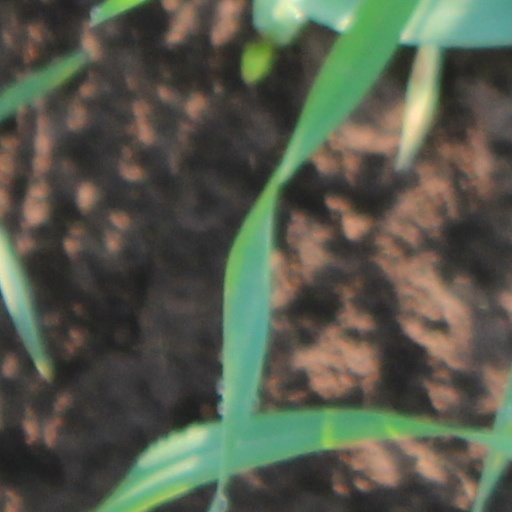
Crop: wheat